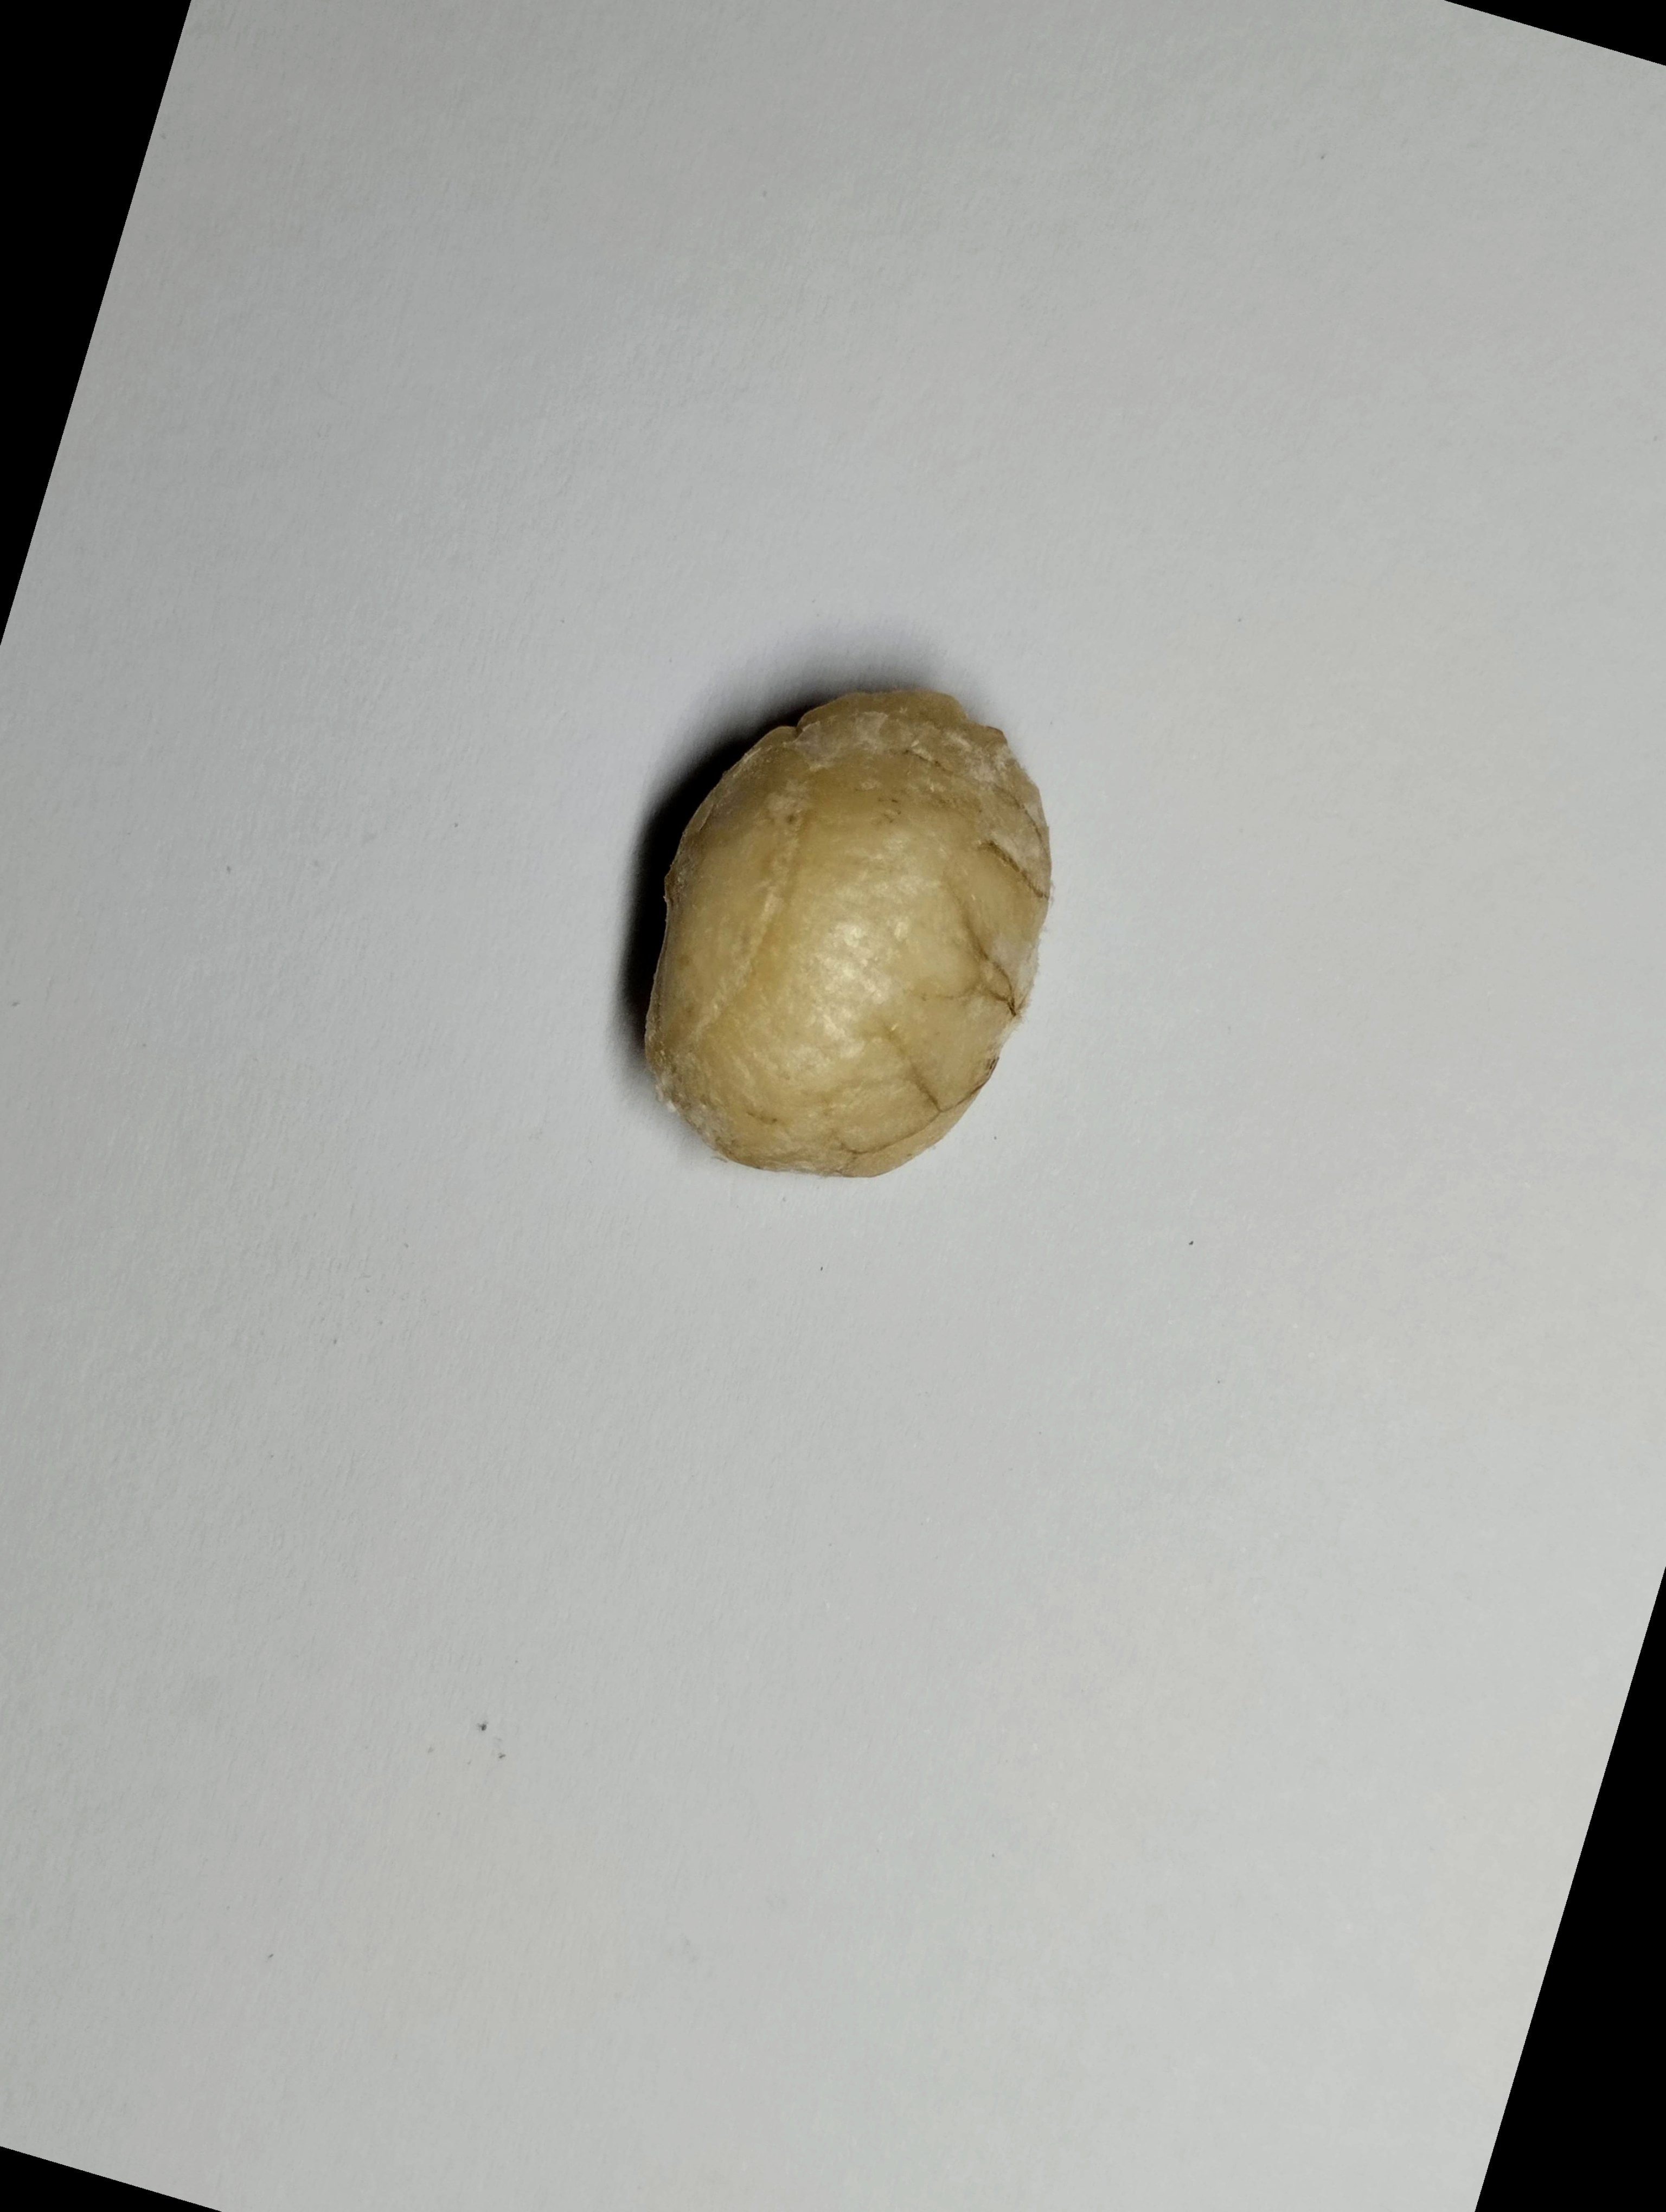
Label: bagus (good seed)